History of Minneapolis

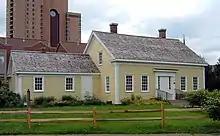
Home of Ard and Harriet Godfrey

After Franklin Steele obtained proper title to his land, he turned his energies to building a sawmill at St. Anthony Falls. He obtained financing and built a dam on the east channel of the river between Hennepin Island and Nicollet Island, along with a sawmill equipped with two up-and-down saws. His partner Daniel Stanchfield, a lumberman who had moved to Minnesota, dispatched crews up the Mississippi River to begin cutting lumber. The sawmill began cutting lumber in September 1848. In October 1848, Steele enlisted Ard Godfrey to supervise the mill at a salary of $1500 per year. Steele platted a townsite in 1849 and gave it the name "St. Anthony". The town quickly grew with workers. In addition to the first sawmill and several others that followed, a grist mill was built in 1851. By 1855, the town had approximately 3000 people, and it was incorporated as a city. Godfrey's house, built in 1848, was purchased by the Hennepin County Territorial Pioneers' Association and moved to Chute Square. The house was surveyed in 1934 by the Historic American Buildings Survey.